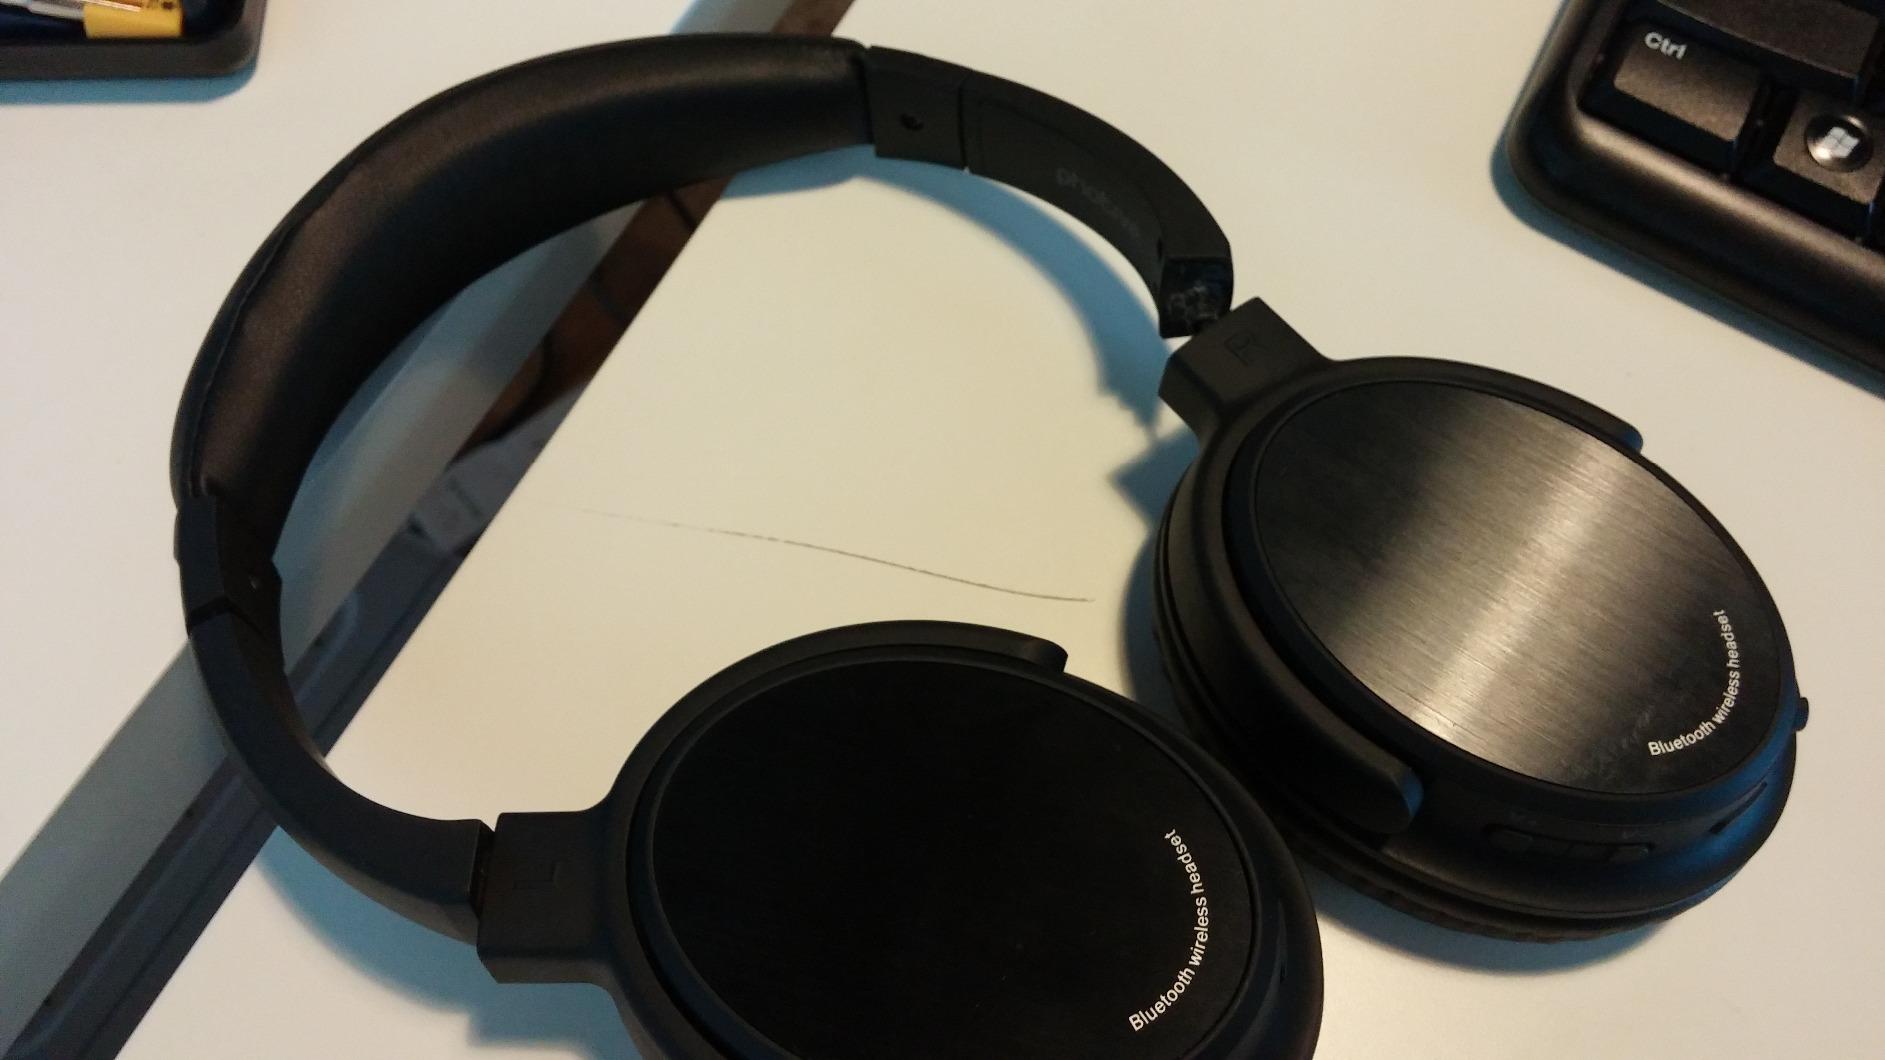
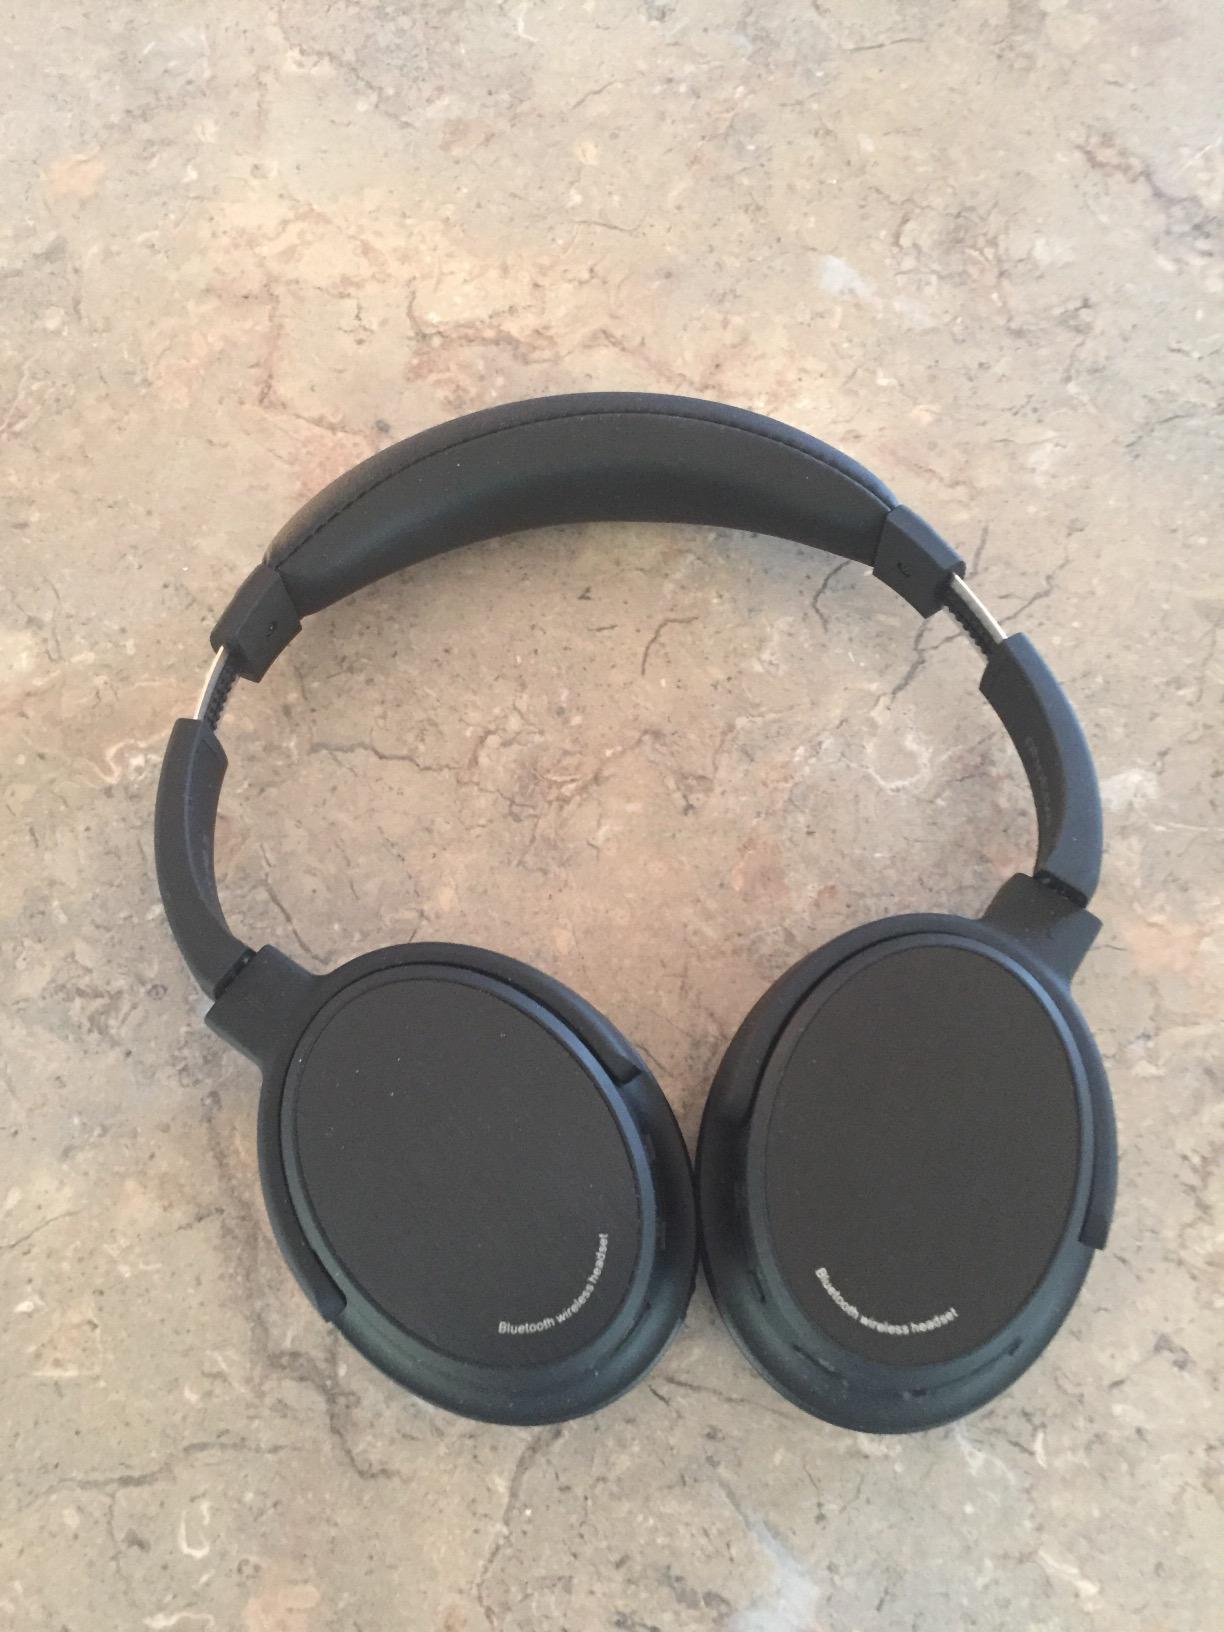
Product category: headphones
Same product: yes